Yūka (actress)

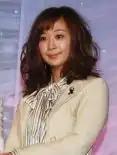

, known professionally as , is a Japanese actress, presenter, and former gravure idol. She is known for playing the lead role in NHK's drama "Honjitsu wa Taian Nari" and presenting the TBS variety show "Ōsama no Brunch". From 1999 to 2001, she received the Golden Arrow Award every year. In 2003, she was given both a Golden Graph Award and the Japan Academy Prize for Best Newcomer.